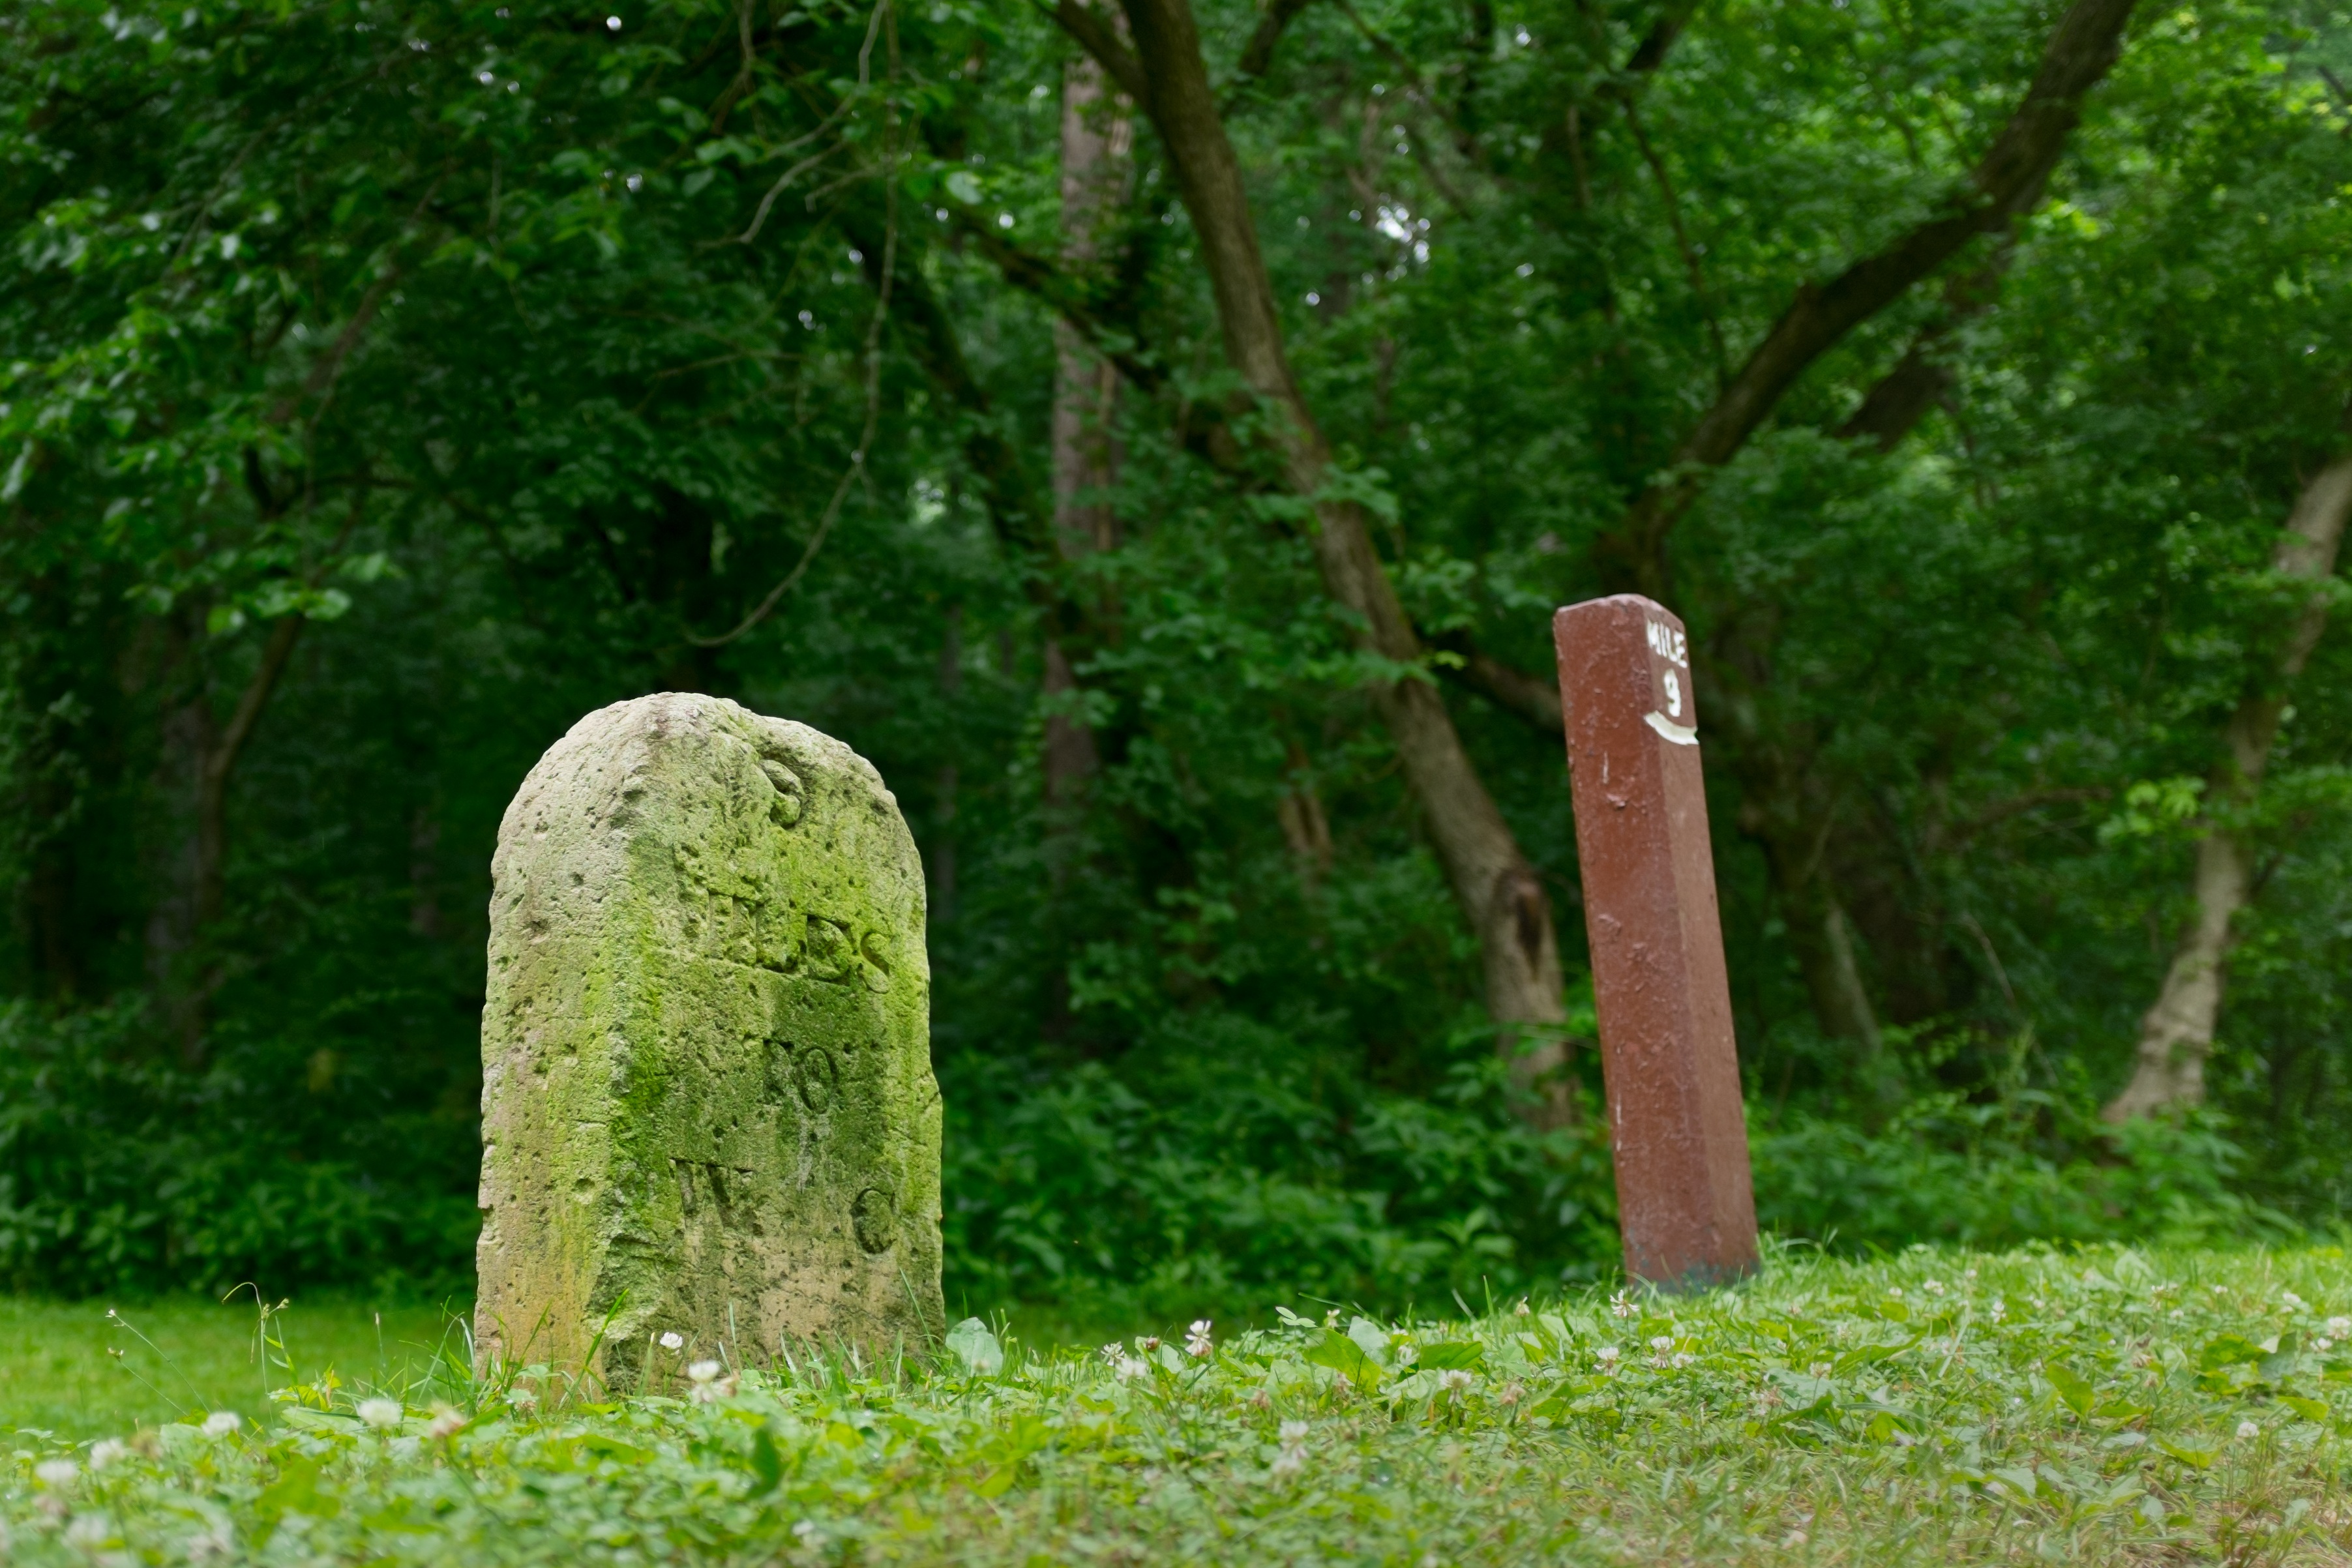
tree, road, lawn, highway, old, stone, travel, sign, green, direction, distance, symbol, cemetery, route, grave, marker, ohio, woodland, ecosystem, mile, chesapeake, stele, kilometer